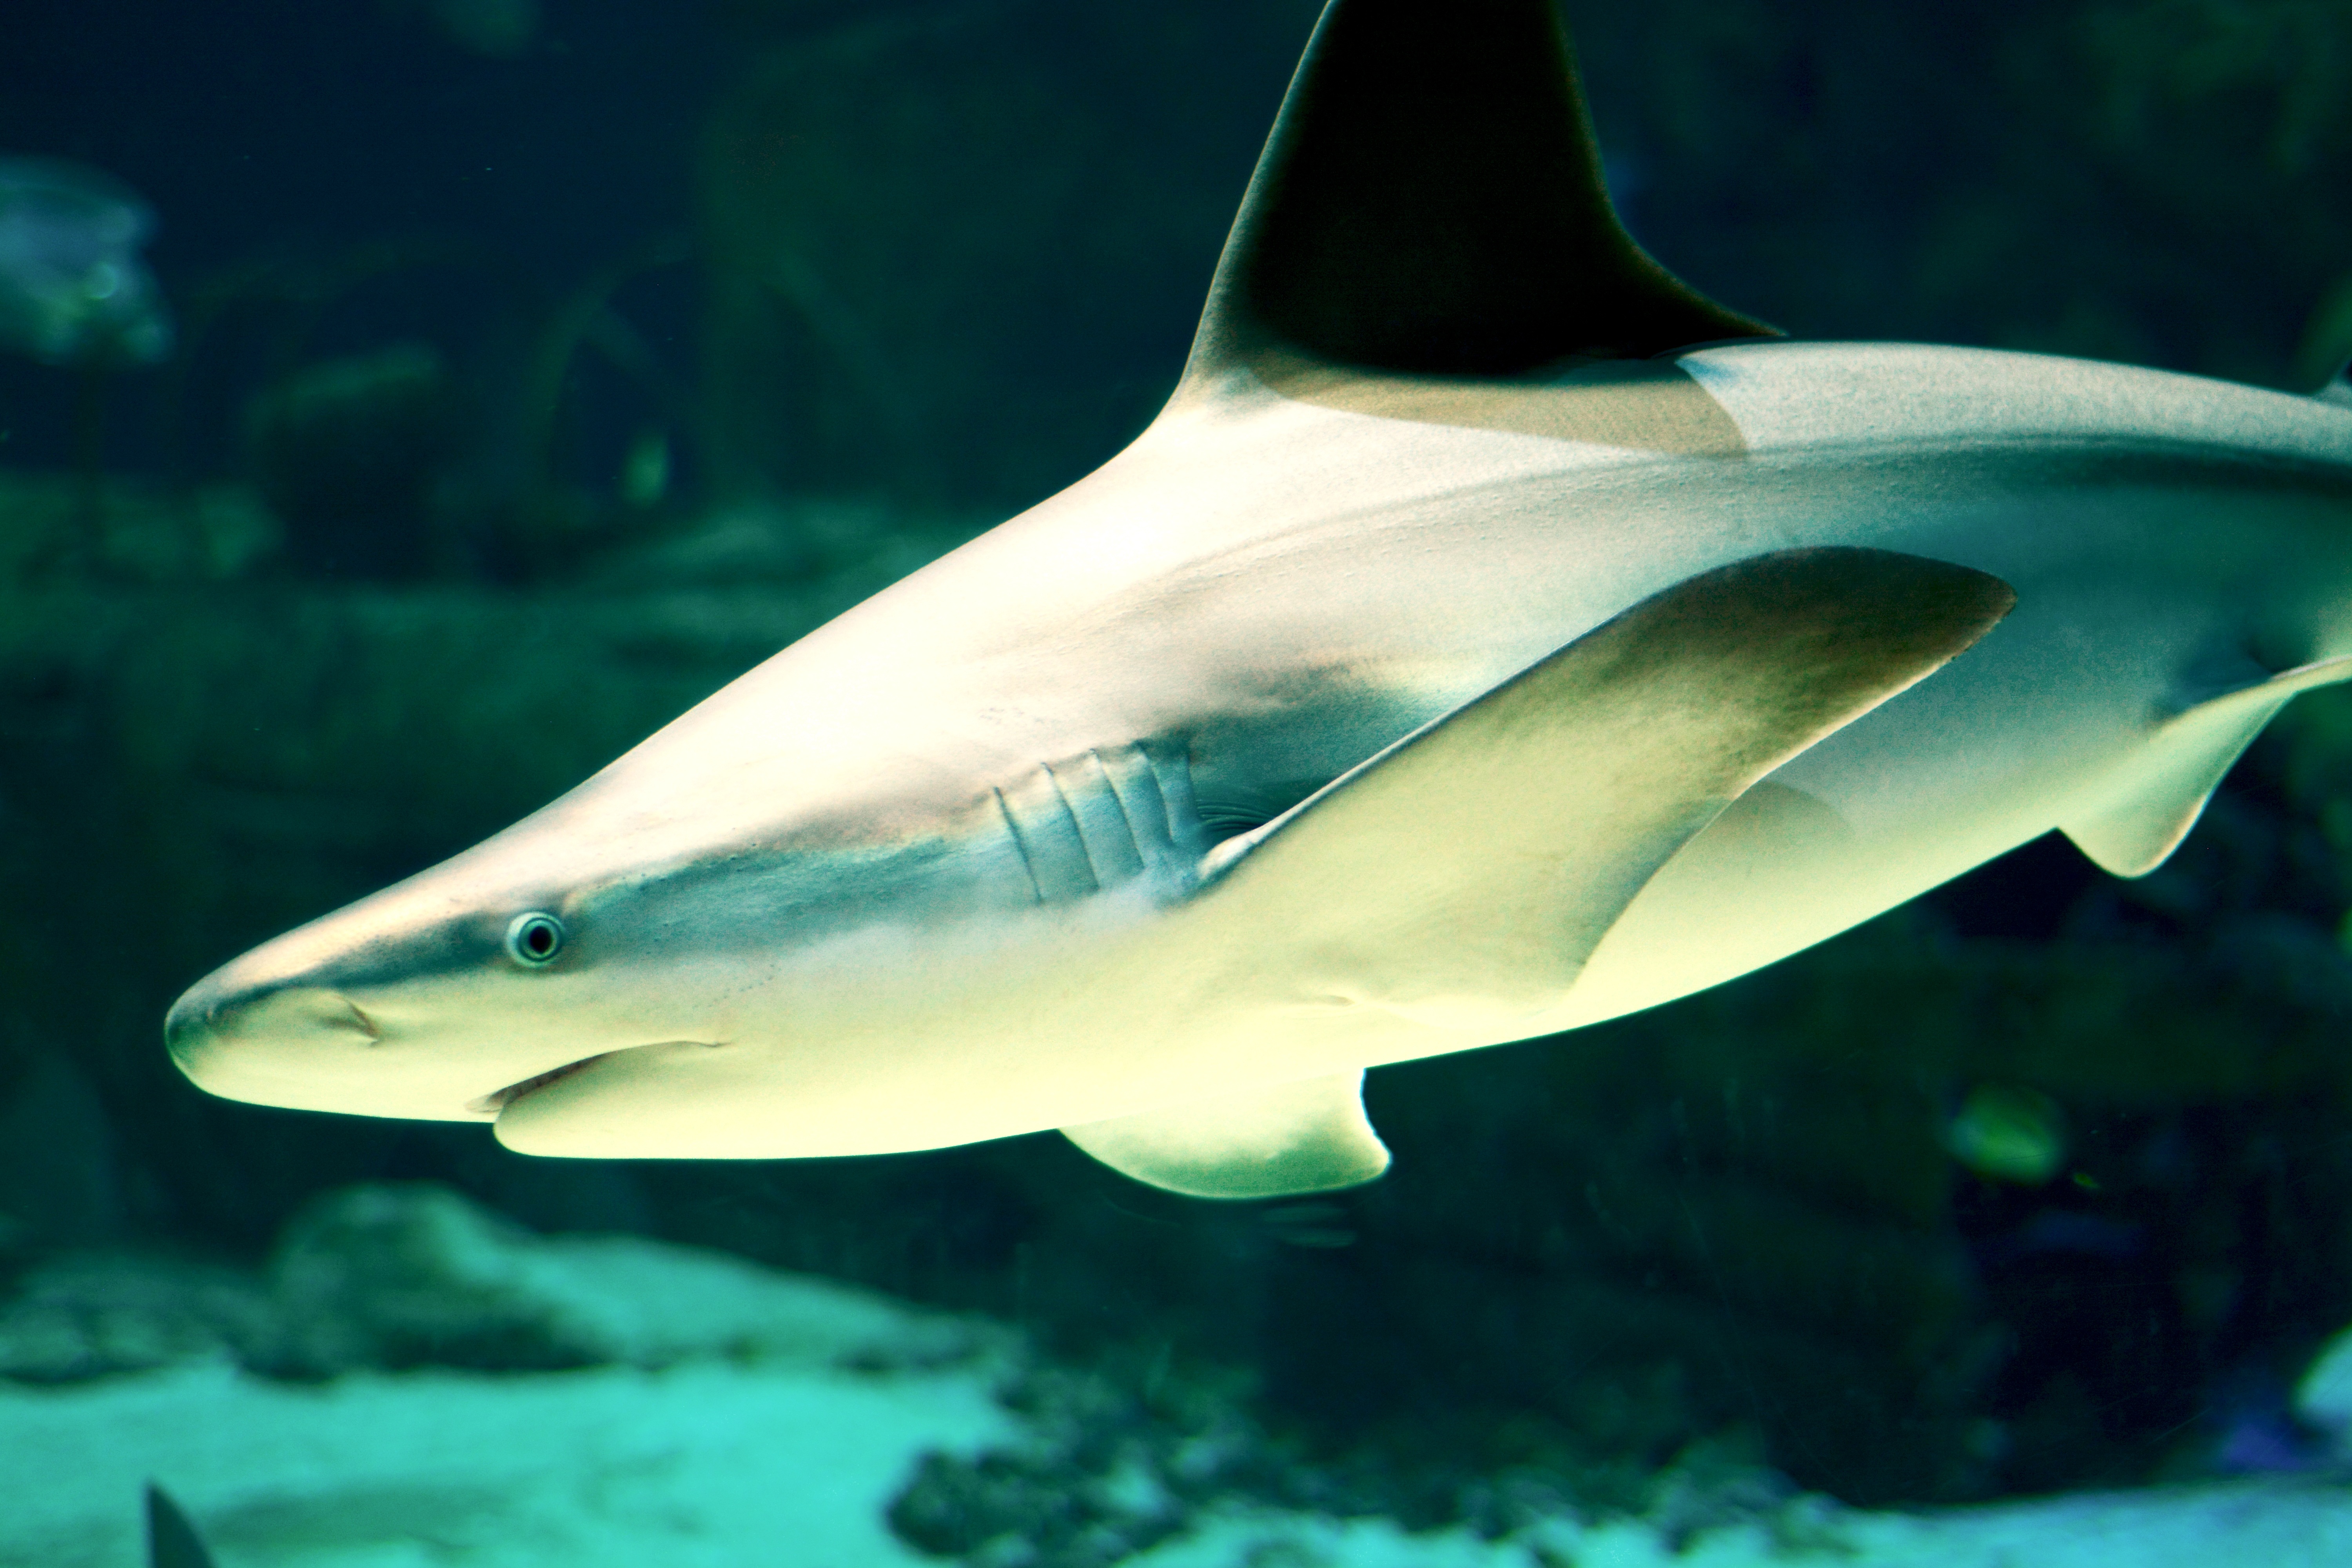
sea, water, ocean, underwater, biology, blue, fish, shark, reef, vertebrate, hai, marine biology, requiem shark, carcharhiniformes, deep sea fish, tiger shark, cartilaginous fish